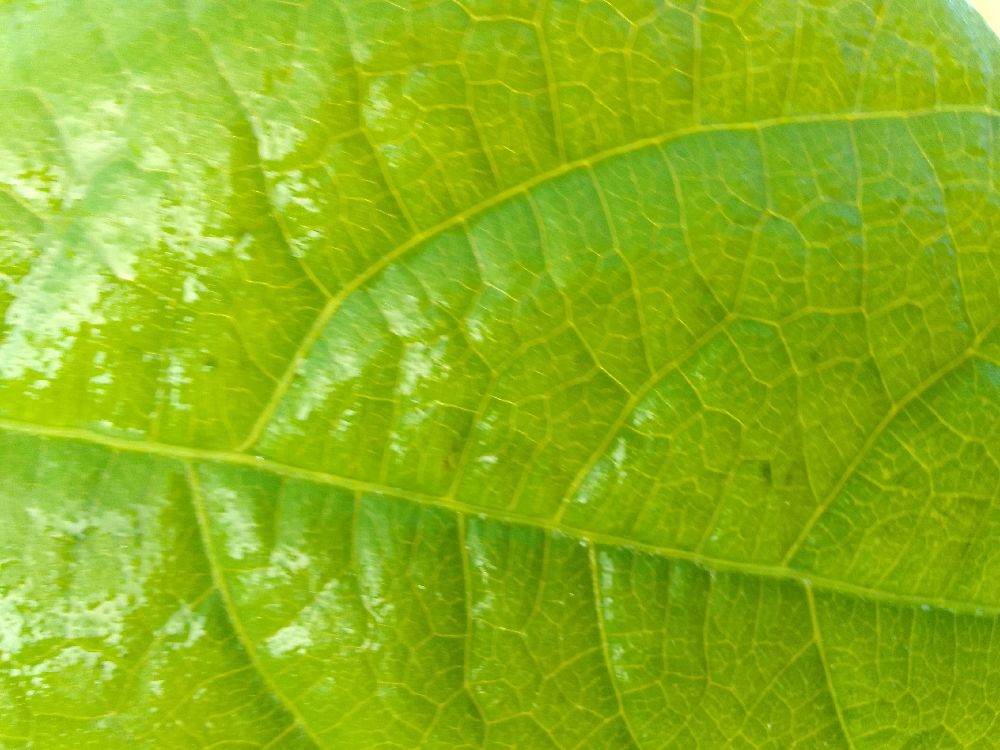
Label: healthy